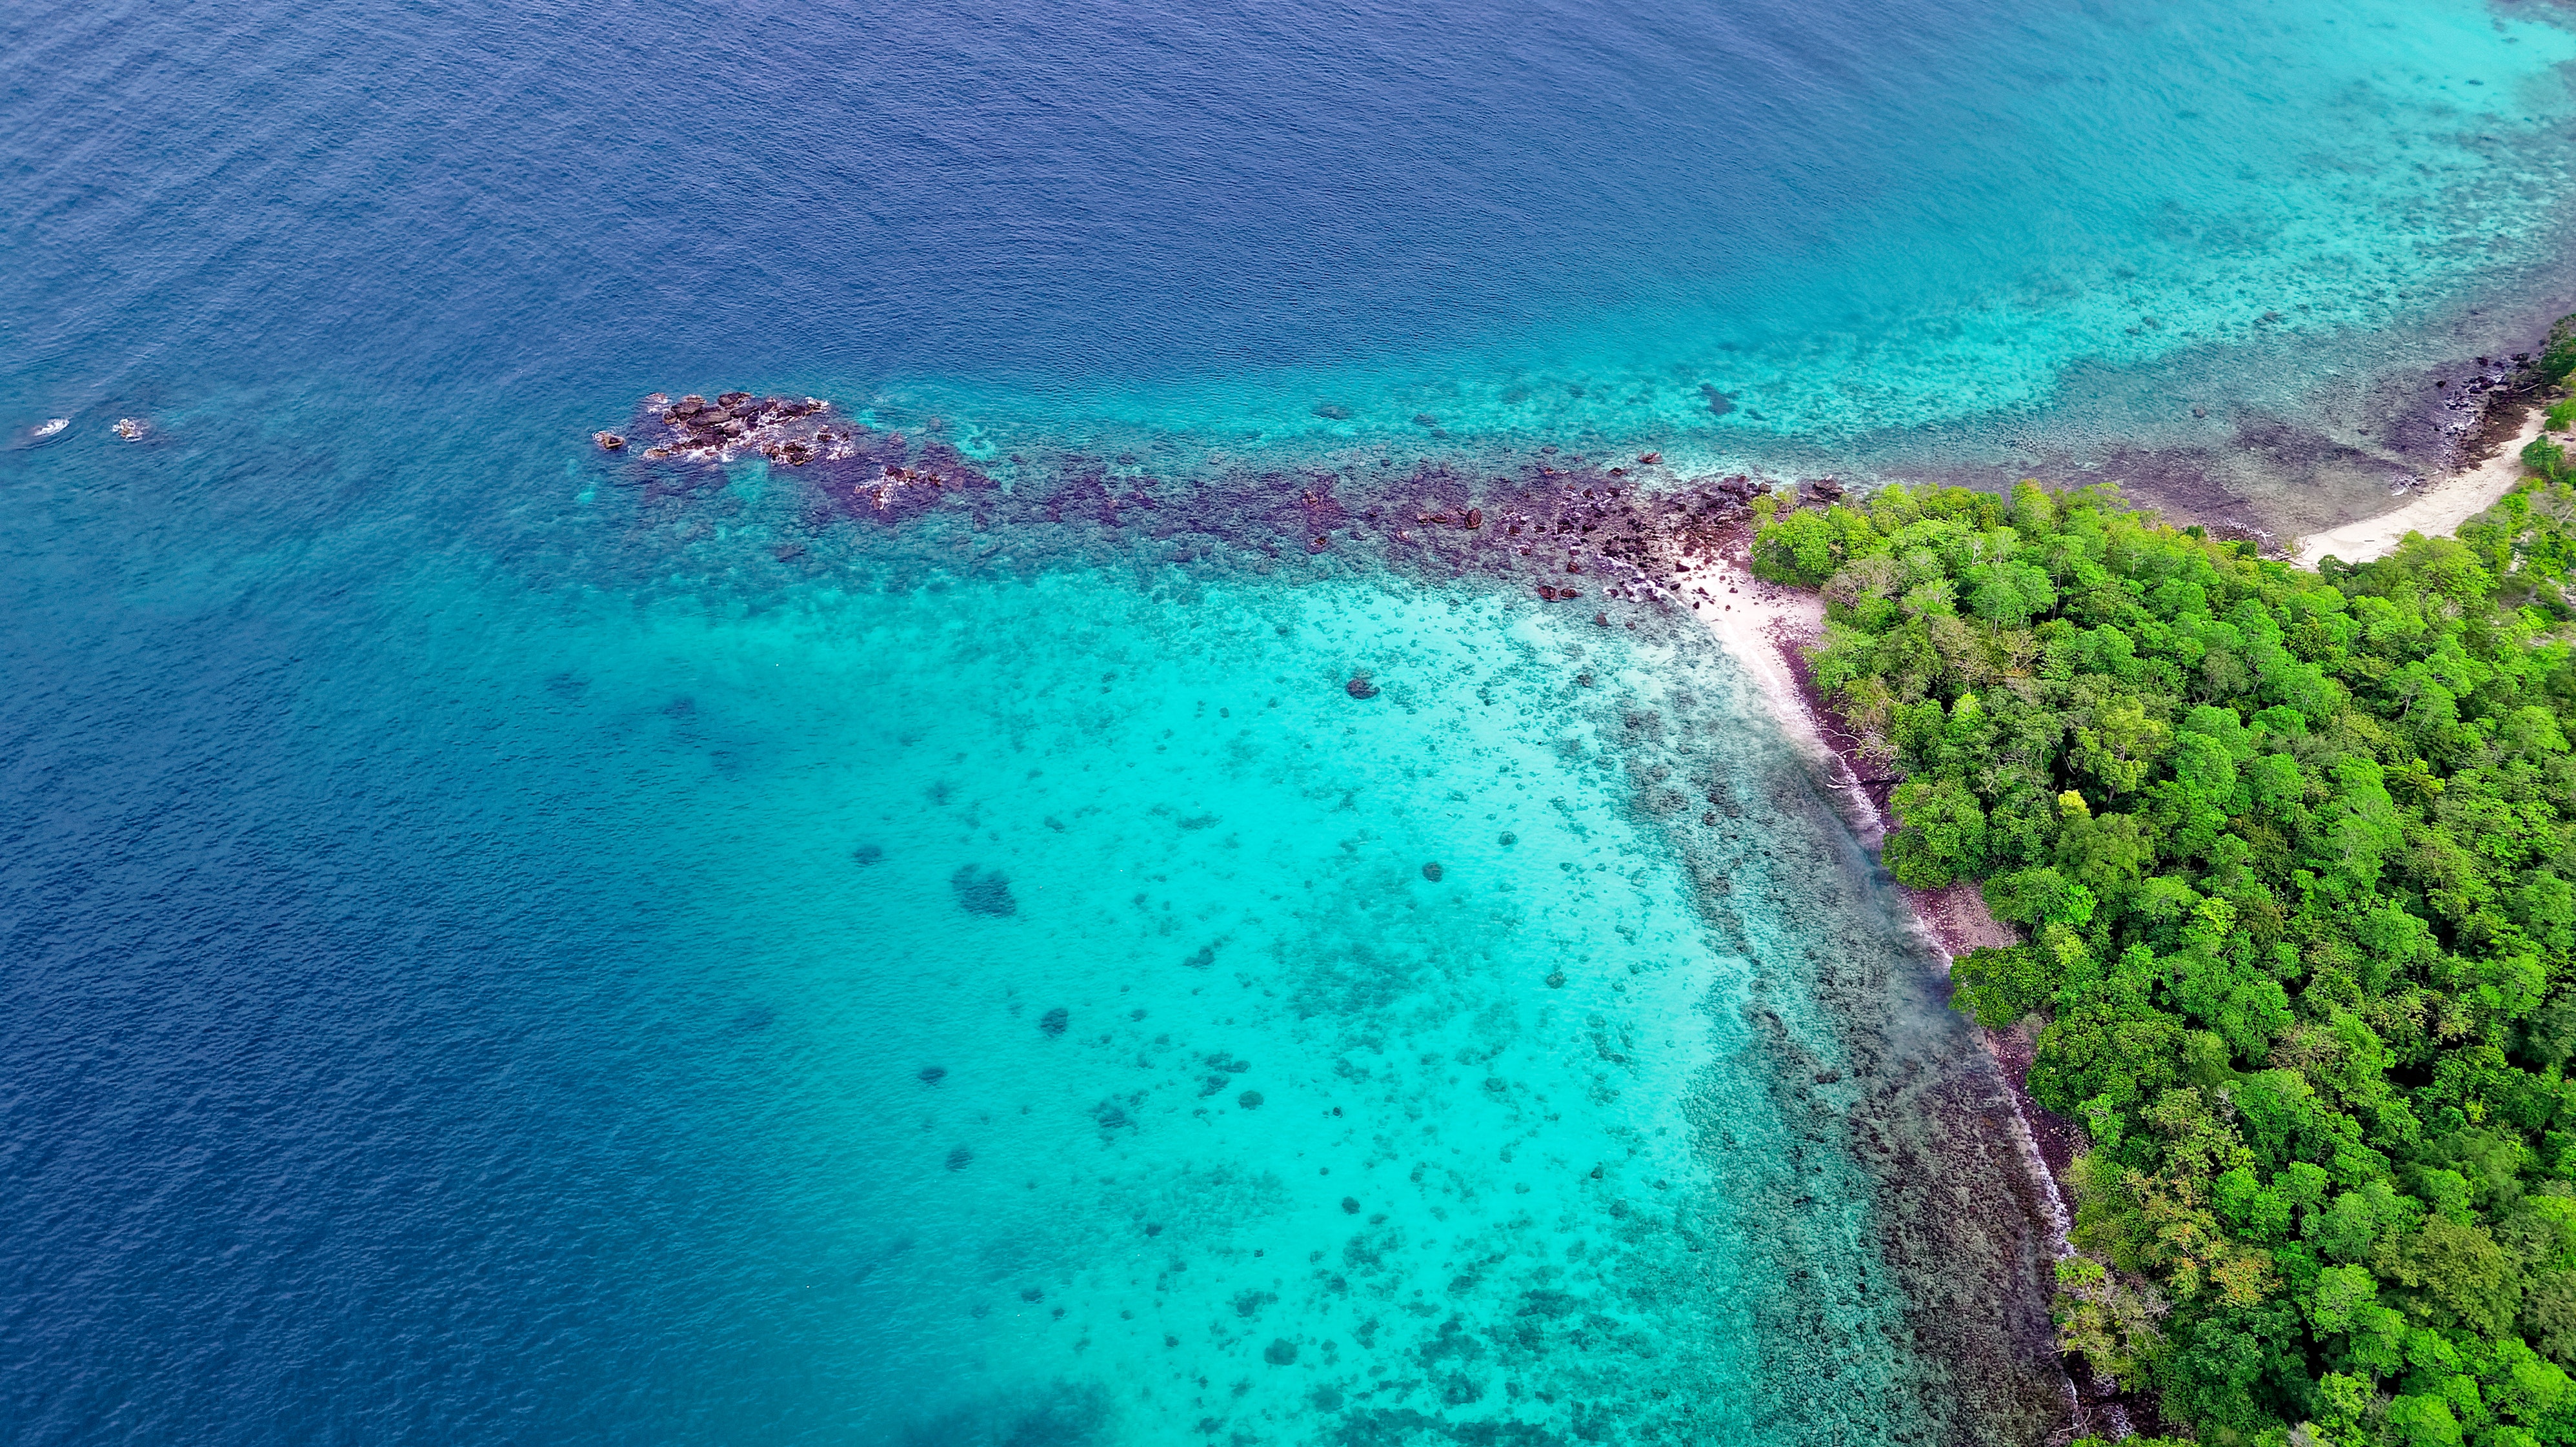
coastal and oceanic landforms, sea, water, reef, water resources, azure, aqua, promontory, coast, ocean, aerial photography, archipelago, lagoon, marine biology, bay, inlet, island, turquoise, coral reef